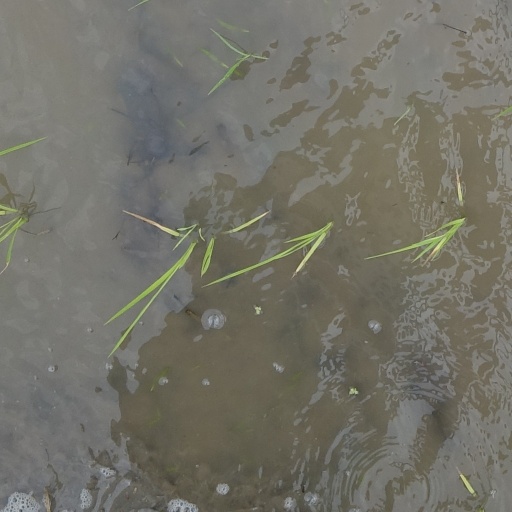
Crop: rice